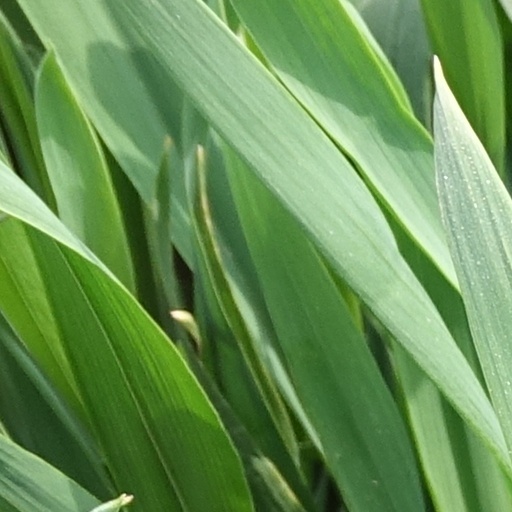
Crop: wheat